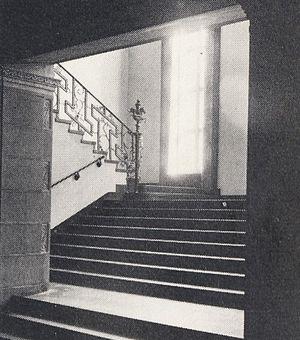
La maison des concerts de Stockholm, en suédois Stockholms konserthus, parfois appelée Stockholm Concert Hall dans les médias francophones, est un bâtiment situé dans le centre de Stockholm en Suède. Construit en 1924-1926 sur des plans de l'architecte Ivar Tengbom, il est considéré comme une œuvre phare du classicisme nordique.